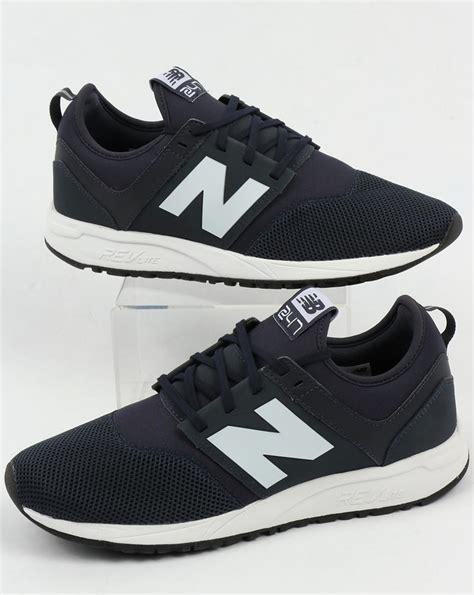
Brand: New
Model: Balance 247